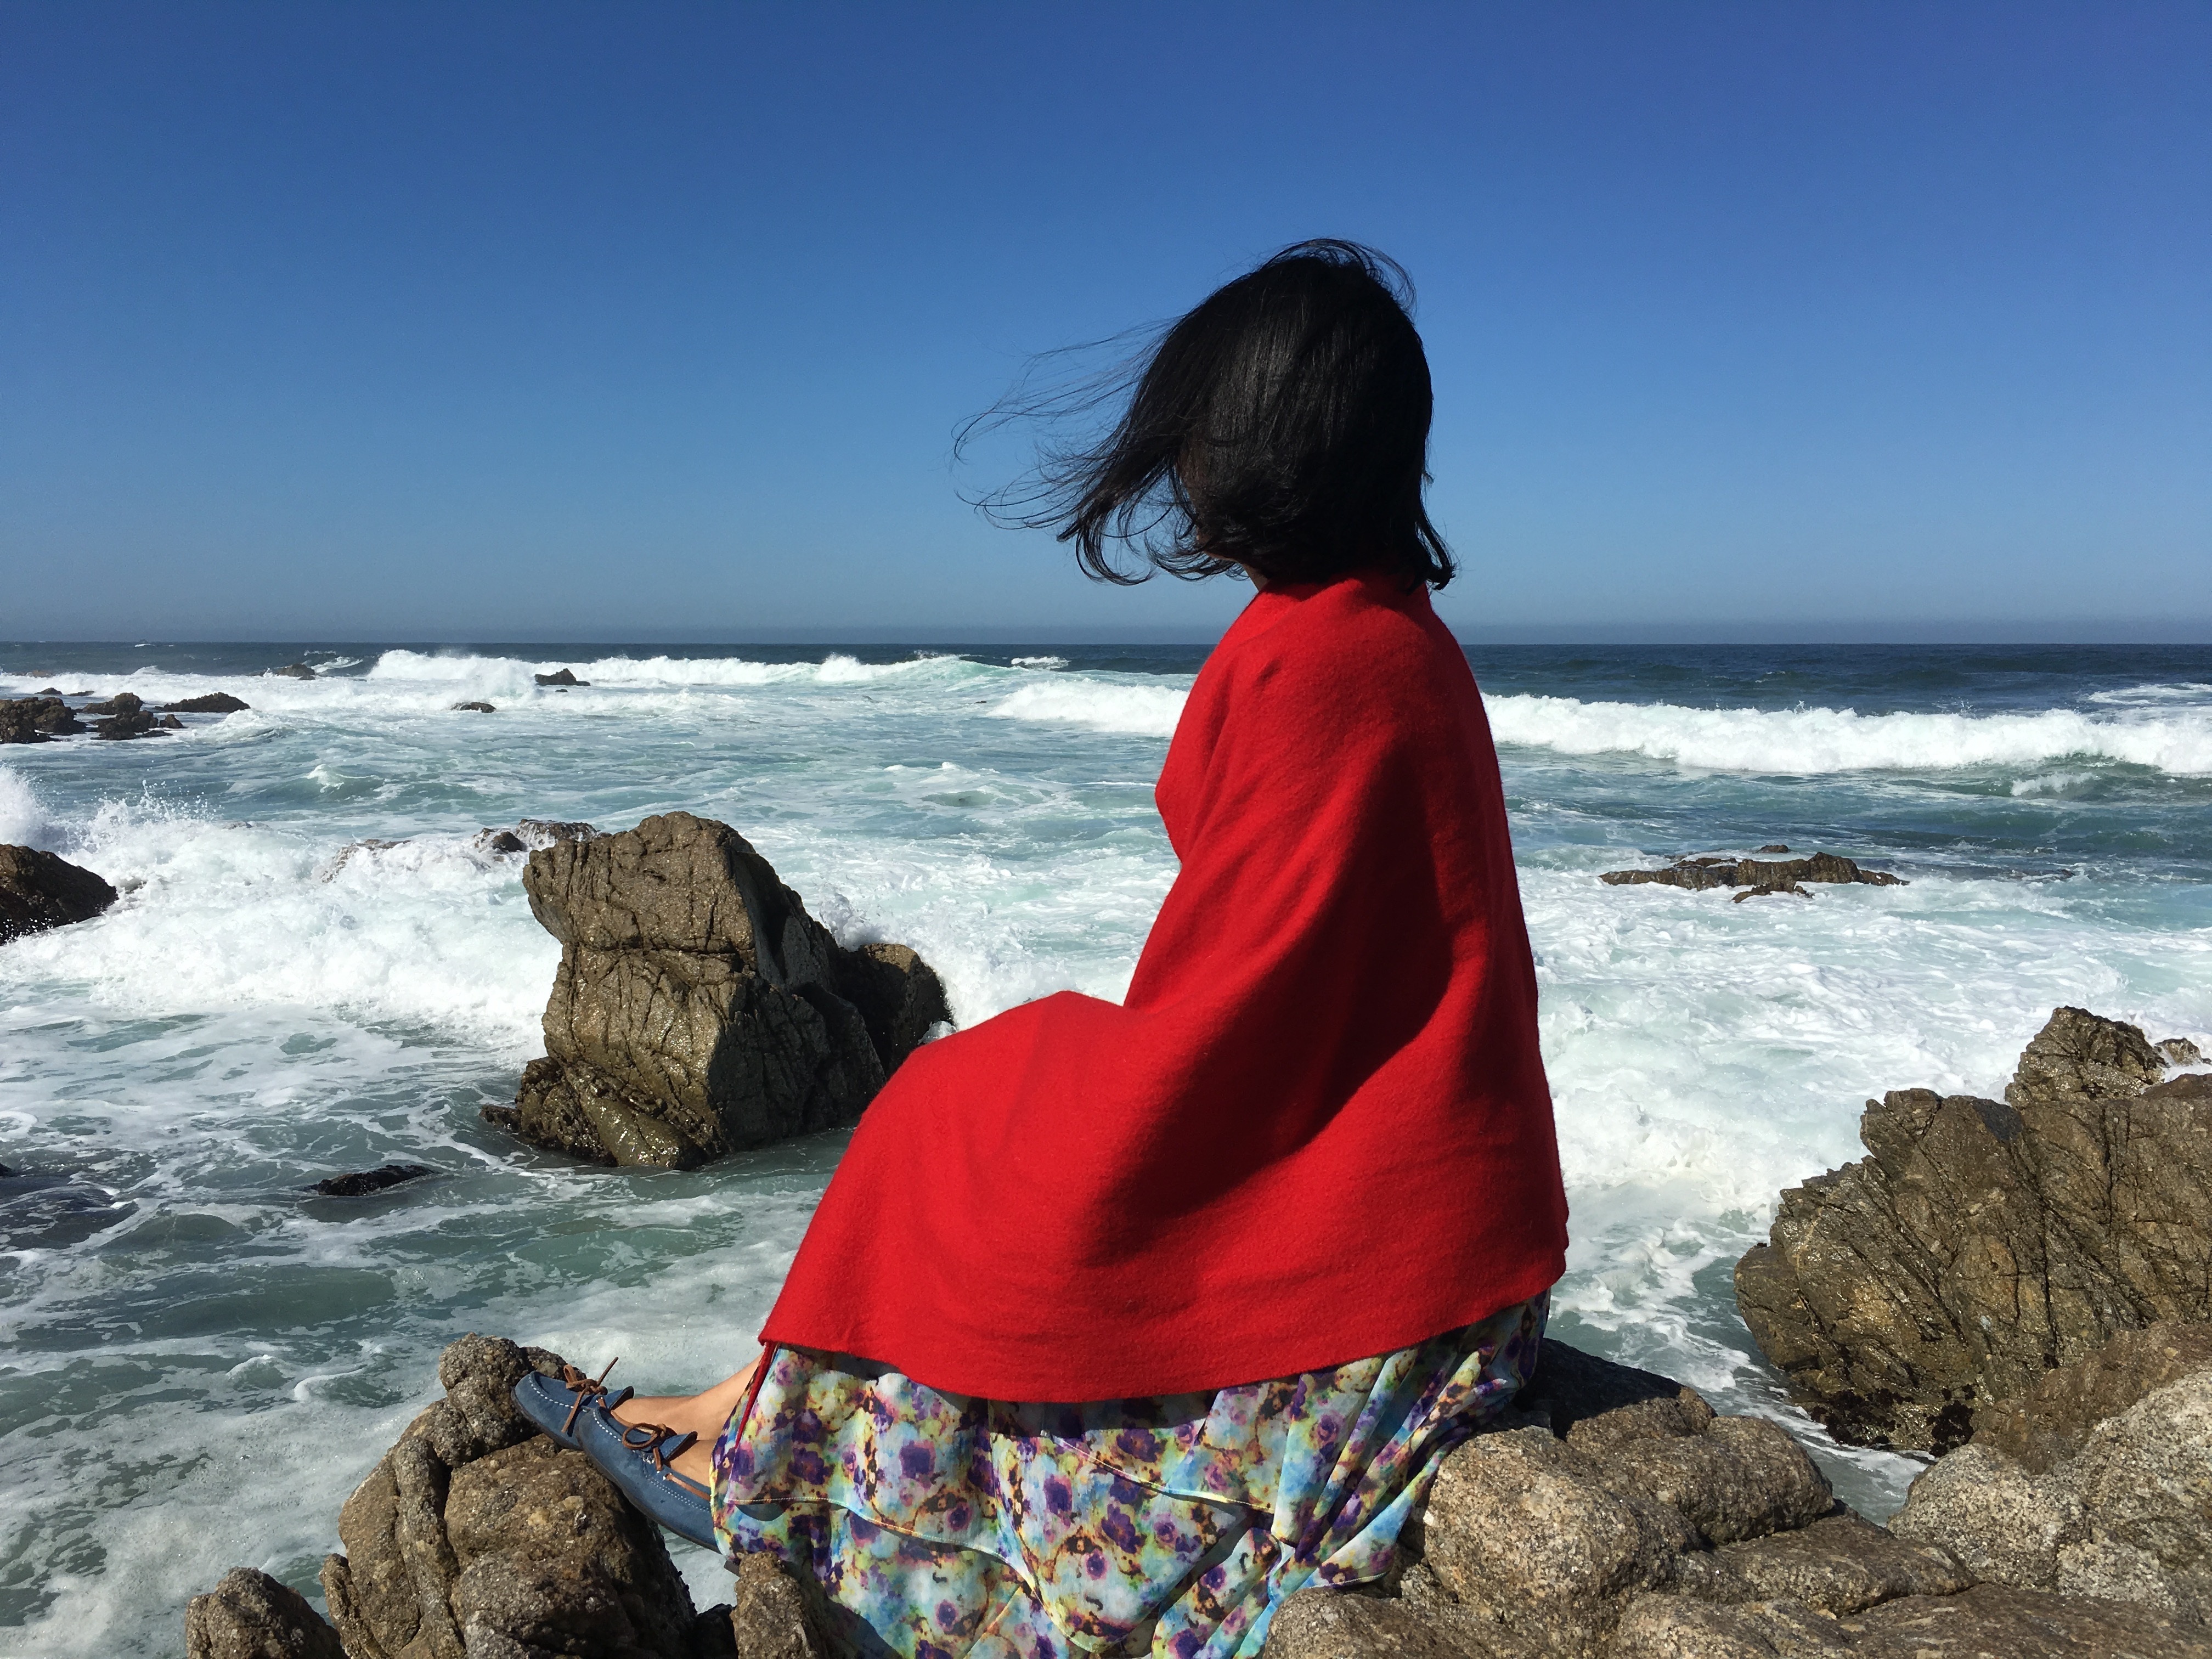
beach, sea, coast, sand, rock, ocean, woman, shore, wave, vacation, travel, cliff, bay, terrain, season, material, body of water, united states, beauty, cape, carmel, support, photo shoot, first route, wind wave